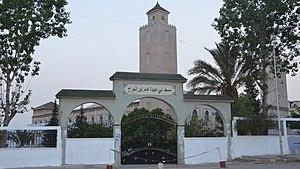
Mosquée Ibn Obeida de Bachdjerrah
Bachdjerrah est une commune résidentielle de la wilaya d'Alger en Algérie, située dans la proche banlieue sud-est d'Alger.
La wilaya d'Alger abrite des centaines de mosquées réparties dans ses 57 communes.